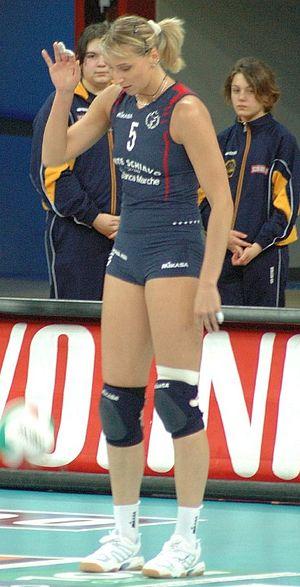
Lioubov Vladimirovna Sokolova est une ancienne joueuse de volley-ball russe née le 4 décembre 1977 à Moscou. Elle mesure 1,93 m et jouait au poste de réceptionneuse-attaquante. Elle a totalisé 224 sélections en équipe de Russie.